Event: Nepal Earthquake
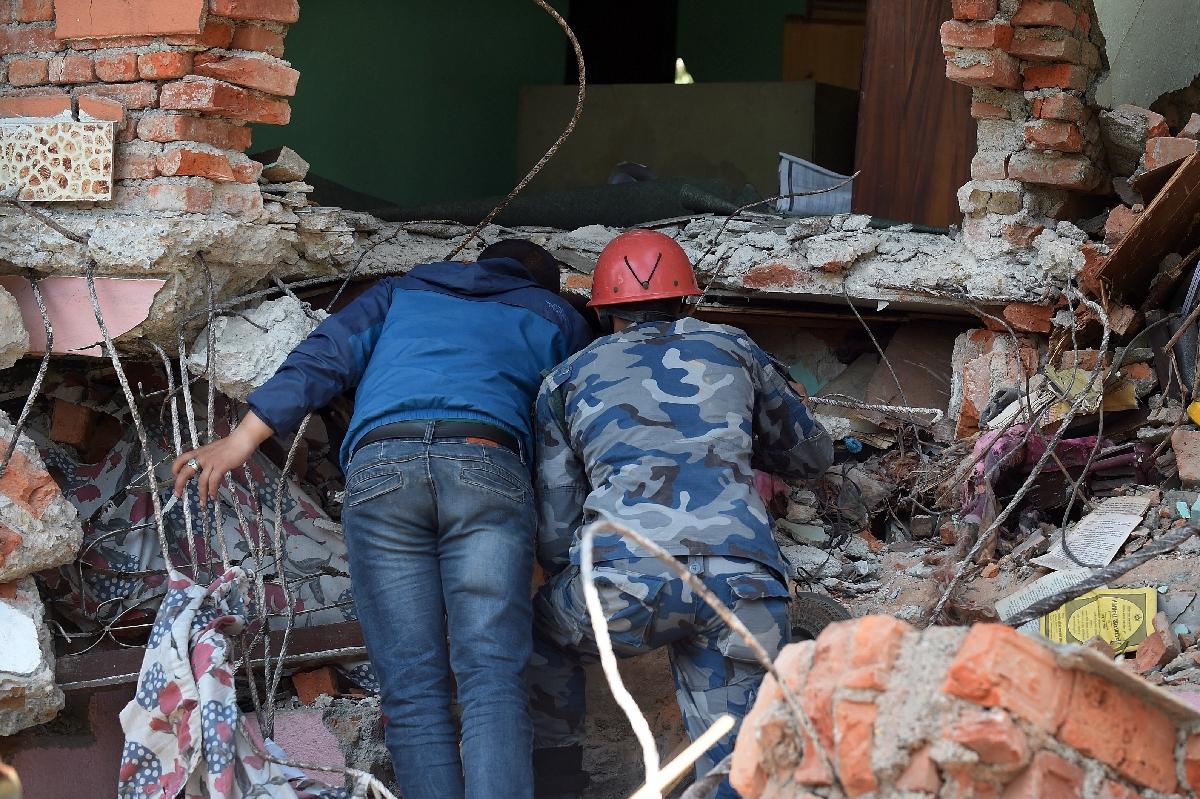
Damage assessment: damage